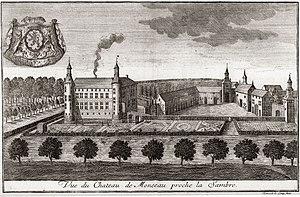
""Vue du Château de Monceau proche la Sambre"" (224x146), gravure sur cuivre de Remacle Le Loup extraite des ""Délices du païs de Liége"" (5 vol., 1738-1744) sous la direction de Pierre-Lambert Saumery"
Le château de Monceau-sur-Sambre est un monument classé situé à Monceau-sur-Sambre, section de la ville belge de Charleroi, dans la province de Hainaut.
Remacle Le Loup est un dessinateur né en 1694 à Spa, alors en Principauté de Liège, et décédé le 12 mai 1746. Il est l'auteur de la plupart des gravures d'un des plus beaux ouvrages imprimés du XVIIIᵉ siècle : Les Délices du Pays de Liège.